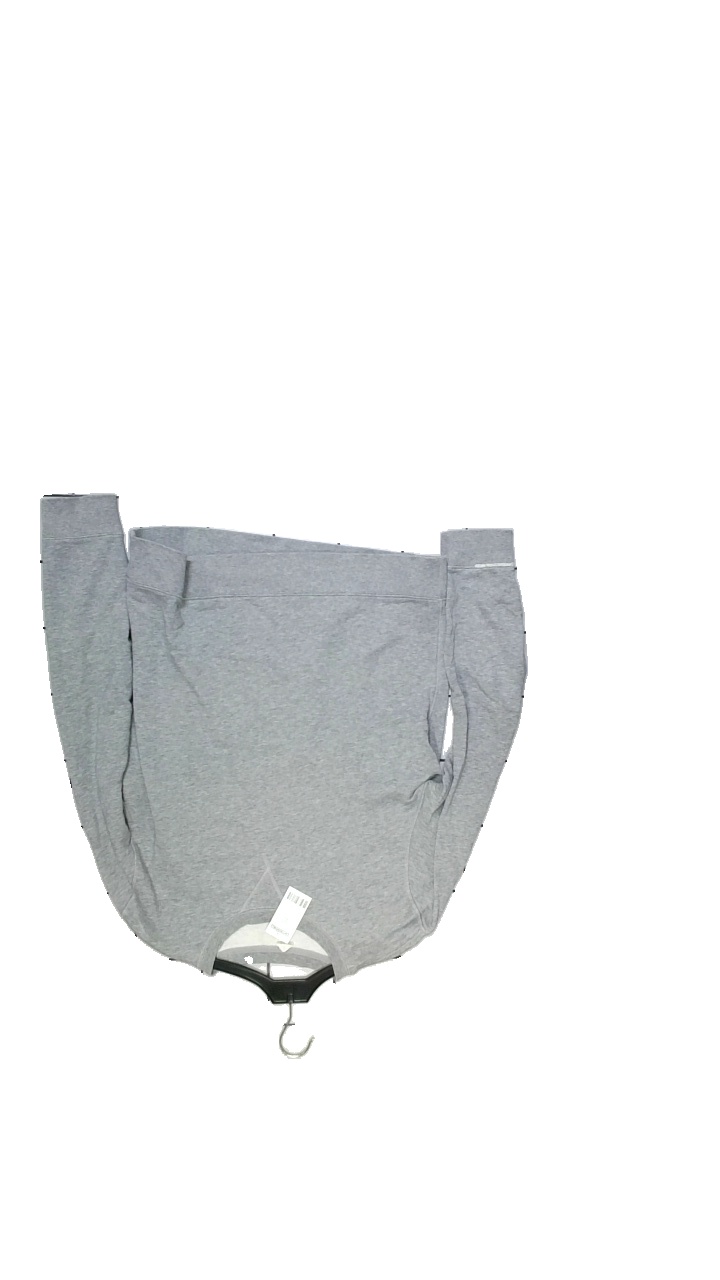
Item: Sweater (Men)
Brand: Arket
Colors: Grey
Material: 100% Cotton
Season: Winter
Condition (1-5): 4
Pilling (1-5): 3
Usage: Reuse
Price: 100-150